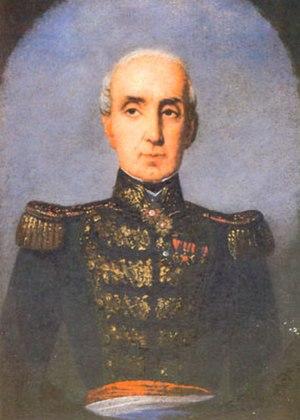
Portrait de Manuel Blanco Encalada par Clara Filleul. Español: Retrato de Manuel Blanco Encalada, obra de la pintora francesa Clara Filleul. Museo Historico Nacional de Chile
L’histoire du Chili est généralement découpée en douze périodes, qui vont du début du peuplement humain du territoire de l’actuel Chili jusqu’à nos jours.
Claire Pauline Filleul, connue sous son nom de peintre Clara Filleul et sous ses noms de plume Mˡˡᵉ Clara Filleul de Pétigny et C. Filleul-Pétigny, née le 18 mars 1822 à Nogent-le-Rotrou et morte le 7 août 1878 à Paris, est une artiste peintre et auteure de contes pour enfants et de récits de voyage.